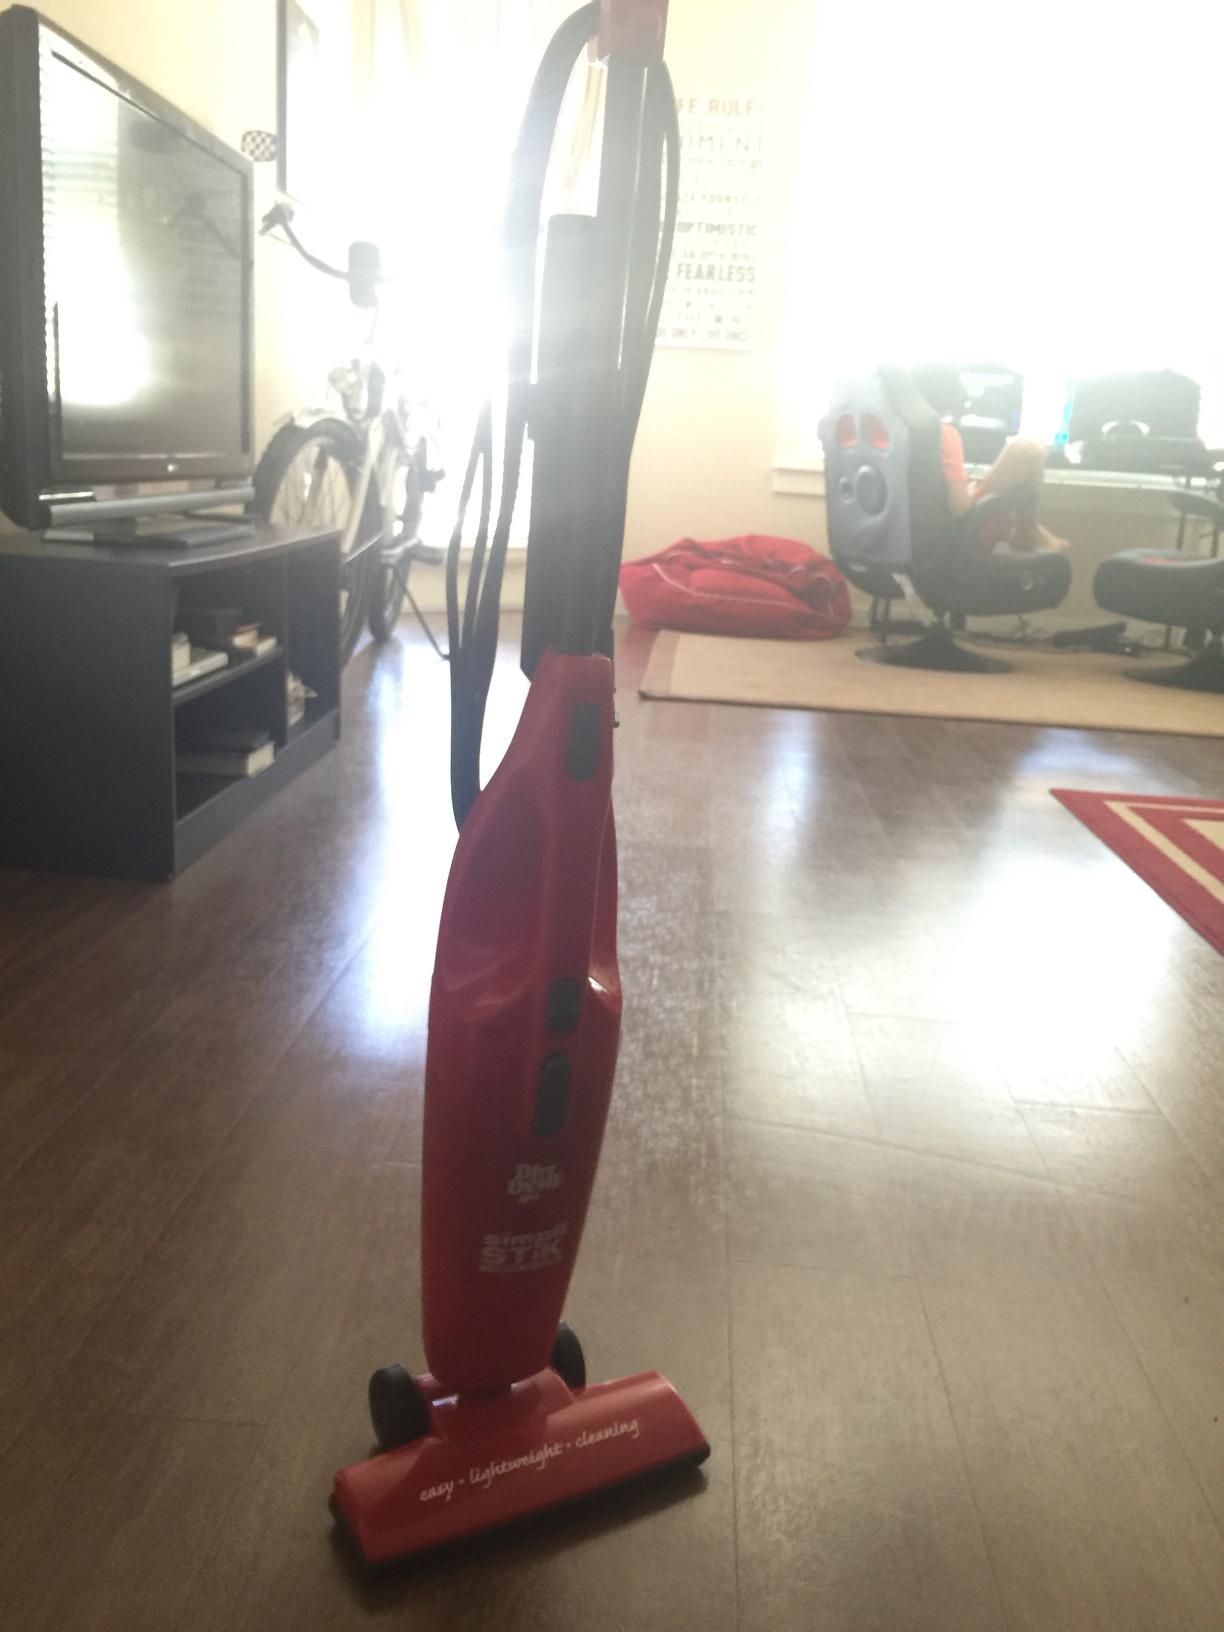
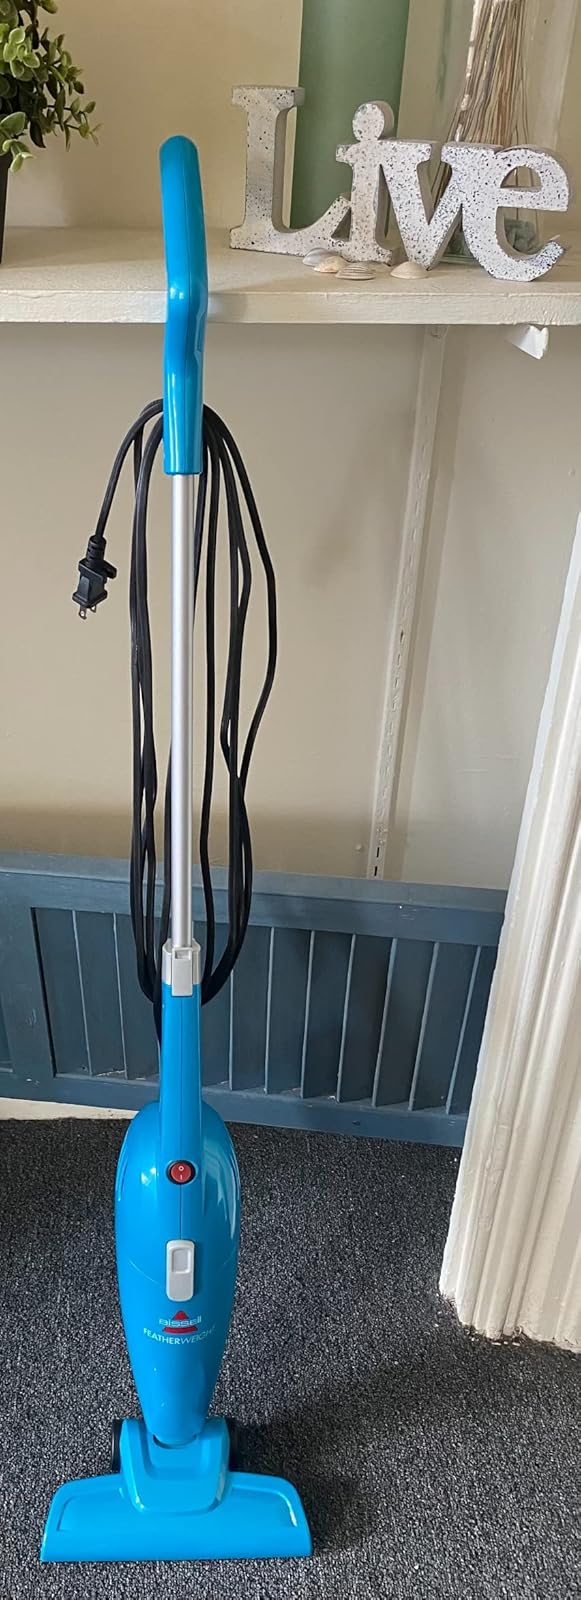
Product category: items_vacuum
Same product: no